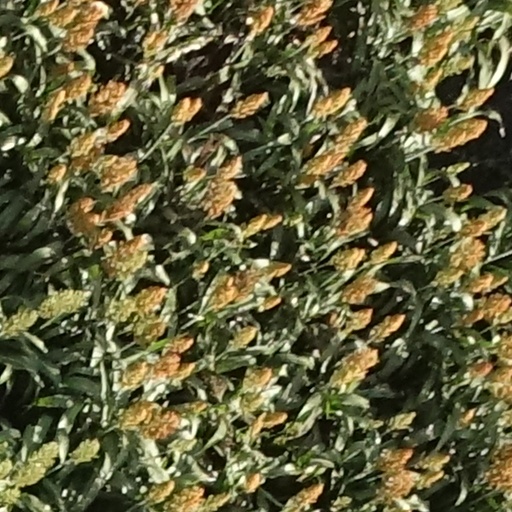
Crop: sorghum